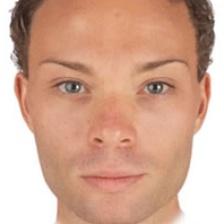
Label: faces